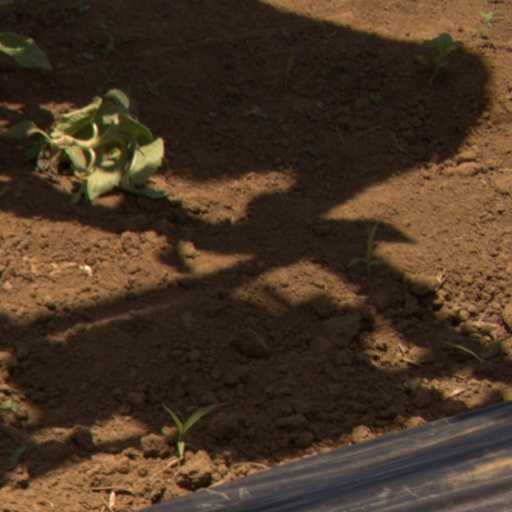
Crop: Jerusalem artichoke